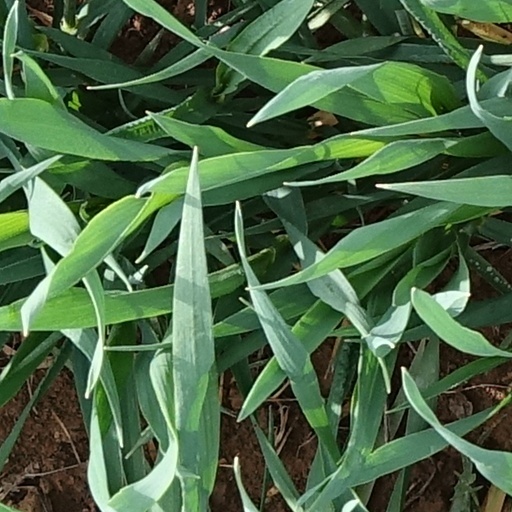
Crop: wheat